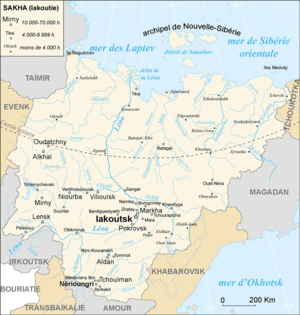
Le Doulgalakh est une rivière de Russie qui coule en Sibérie orientale. C'est avec le Sartang un des deux constituants du fleuve Iana dont il est la branche-source gauche, venue du sud-ouest. Il traverse le nord-est de la République de Sakha.
L'Outchour est une rivière de Russie, longue de 812 km, affluent droit de l'Aldan, qui coule en Sibérie orientale.
La Timpton est une rivière de Russie, longue de 644 km, affluent droit de l'Aldan, qui coule en Sibérie orientale.
Le Sartang est une rivière de Russie qui coule en Sibérie orientale. C'est avec le Doulgalakh un des deux constituants du fleuve Iana dont il est la branche-source droite, venue du sud. Il traverse la République de Sakha. Il est considéré comme étant le cours supérieur de l'Iana.